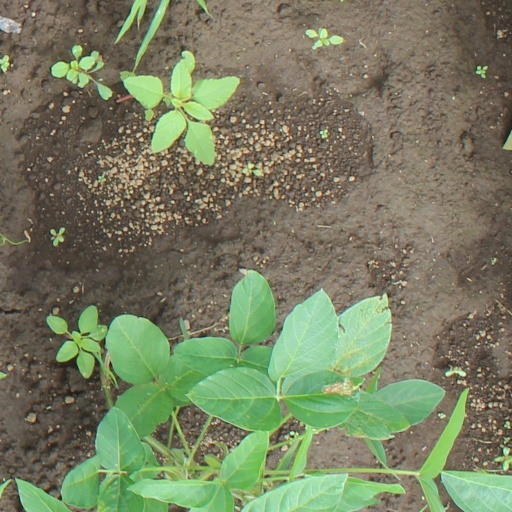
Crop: soybean